Thomas Rowley (runholder)

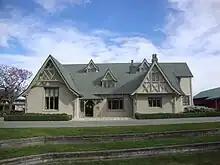
Rowley's homestead is now the Primary library of Middleton Grange School

Thomas Rowley arrived in Lyttelton on 2 February 1853 on board the "Minerva". His younger brother John Cotton Rowley (d. 1886 aged 46) also came to Canterbury, but at a different time. In about 1855, he had a homestead built on RS 85 in Riccarton that he called Middleton. Rowley sold the land and the homestead to Charles Bowen. The homestead is today the library of primary pupils of Middleton Grange School.